Alcohol laws of New Jersey

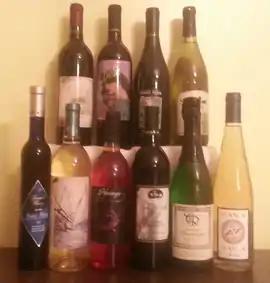
Ten bottles of New Jersey wine stacked in two rows, on a brown table with a yellow background.

In 1981, the state legislature began to reform the laws that governed the production of alcoholic beverages. With the passing of the New Jersey Farm Winery Act in 1981, and laws providing for licenses for brewpubs and microbreweries in the 1990s, these two industries have grown significantly and the number of wineries and breweries have steadily increased. In February 2013, New Jersey issued the first new distillery license since before Prohibition, and legislation has been proposed to make it easier to establish craft distilleries in New Jersey. , New Jersey currently has 48 wineries, 28 breweries, and 2 distilleries.